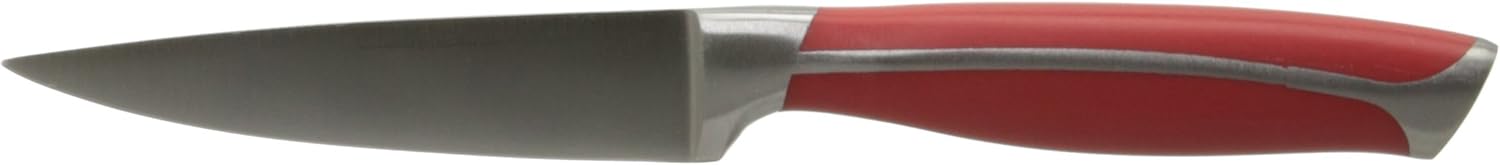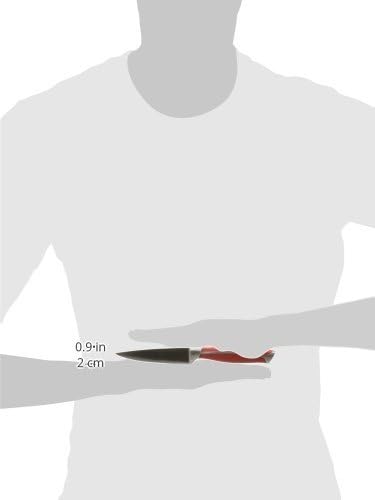
Uniware High Quality Stainless Steel Knife with Sharp Blade and Comfortable Handle, 3.5 Inches
Category: Amazon Home
Uniware housewares Company has over 20 years of experience on House-ware business. We mainly serve the East Coast for wholesaler business. however, now we are serving all non-business members. Our operating strategy is simple. Keeping costs down and saves for our customers. We have our own team to ensure the quality of our products. Strong buying power makes more useful and variety products available . Our merchandise comes from a variety of different foreign countries such as Italy, Turkey, China, India, etc. From the factory all the way to the consumer, it is guaranteed to have to best prices. We a great selection of over 2,000 items.We give our loyalty program members exclusive discounts and savings.
Features: ★ Steel handle with Seamless Bonded and Non-Slip Surface; | ★ High quality Stainless Steel,Precision cutting; | ★ Sharp fine edge blade; | ★ Resistant to rust pitting and stains;